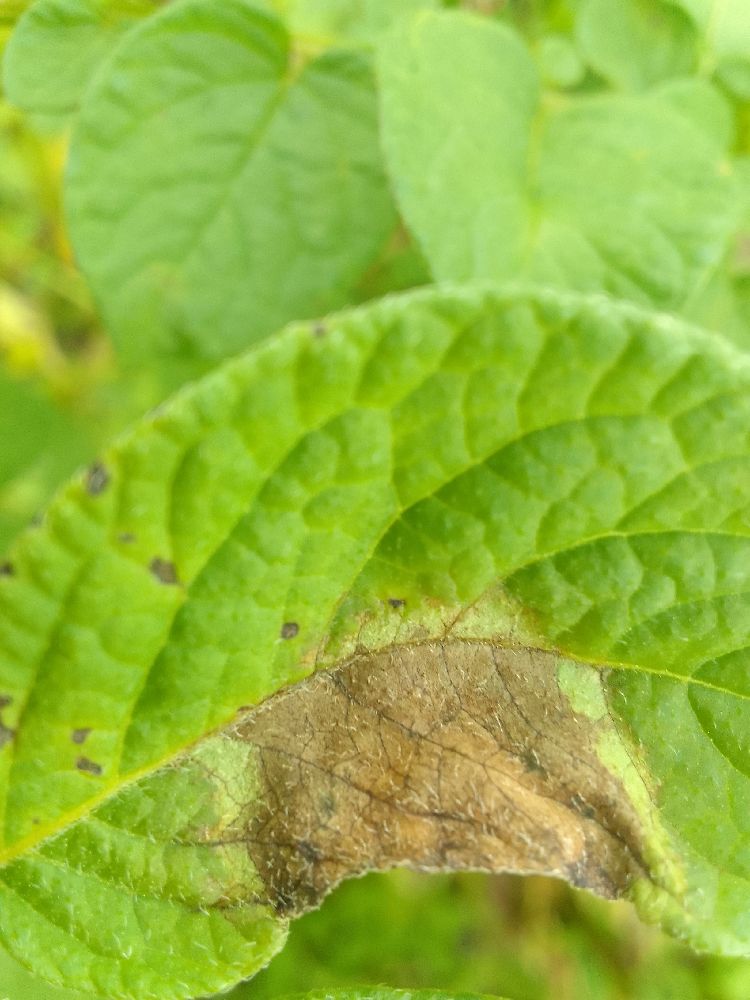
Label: Late blight